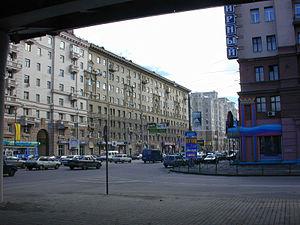
Prospekt Mira est l'une des plus longues artères de Moscou, capitale de la Russie, puisqu'elle mesure 8,9 km de longueur.